Documentary hypothesis

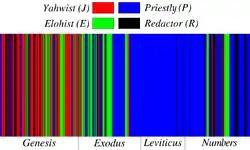
Distribution of Torah sources proposed by R. E. Friedman (1997)

In the mid to late 20th century, new criticism of the documentary hypothesis formed. Three major publications of the 1970s caused scholars to reevaluate the assumptions of the documentary hypothesis: "Abraham in History and Tradition" by John Van Seters, ("The So-Called Yahwist") by Hans Heinrich Schmid, and ("The Tradition-Historical Problem of the Pentateuch") by Rolf Rendtorff. These three authors shared many of the same criticisms of the documentary hypothesis, but were not in agreement about what paradigm ought to replace it.